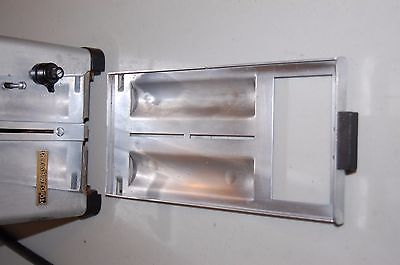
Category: toaster